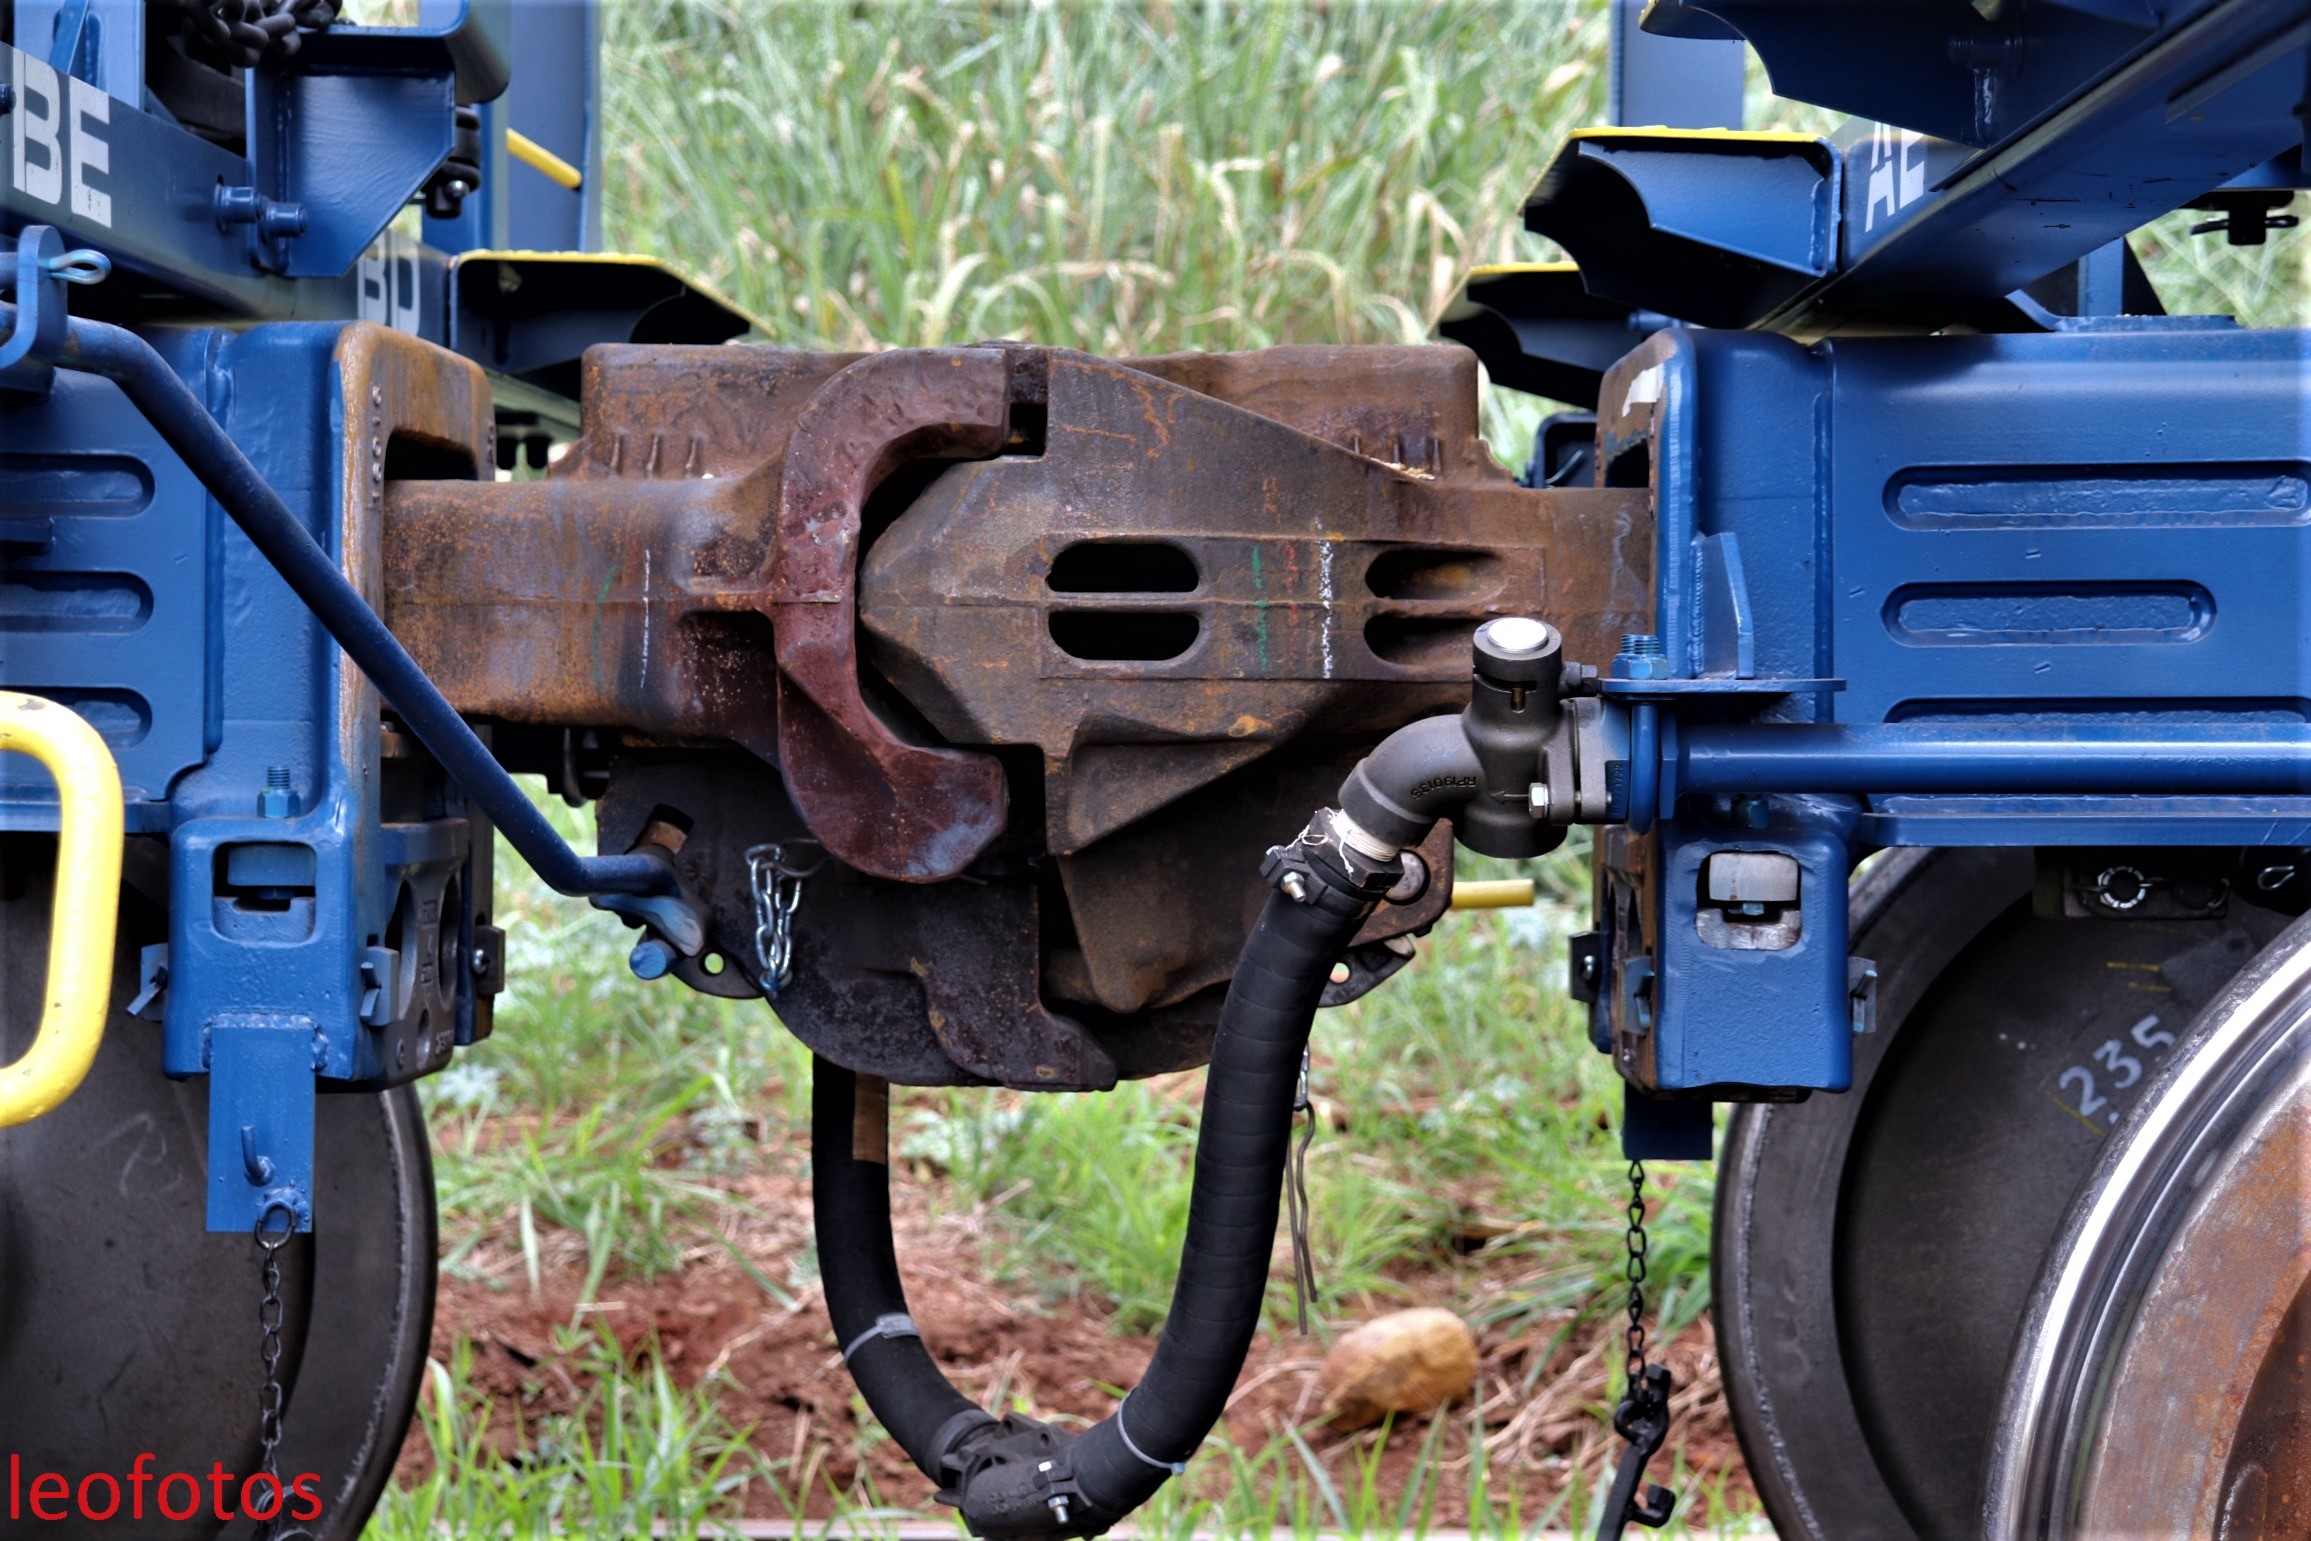
train, auto part, vehicle, tractor, machine, tire, automotive wheel system, wheel, automotive tire, agricultural machinery, plant, soil, engine, metal